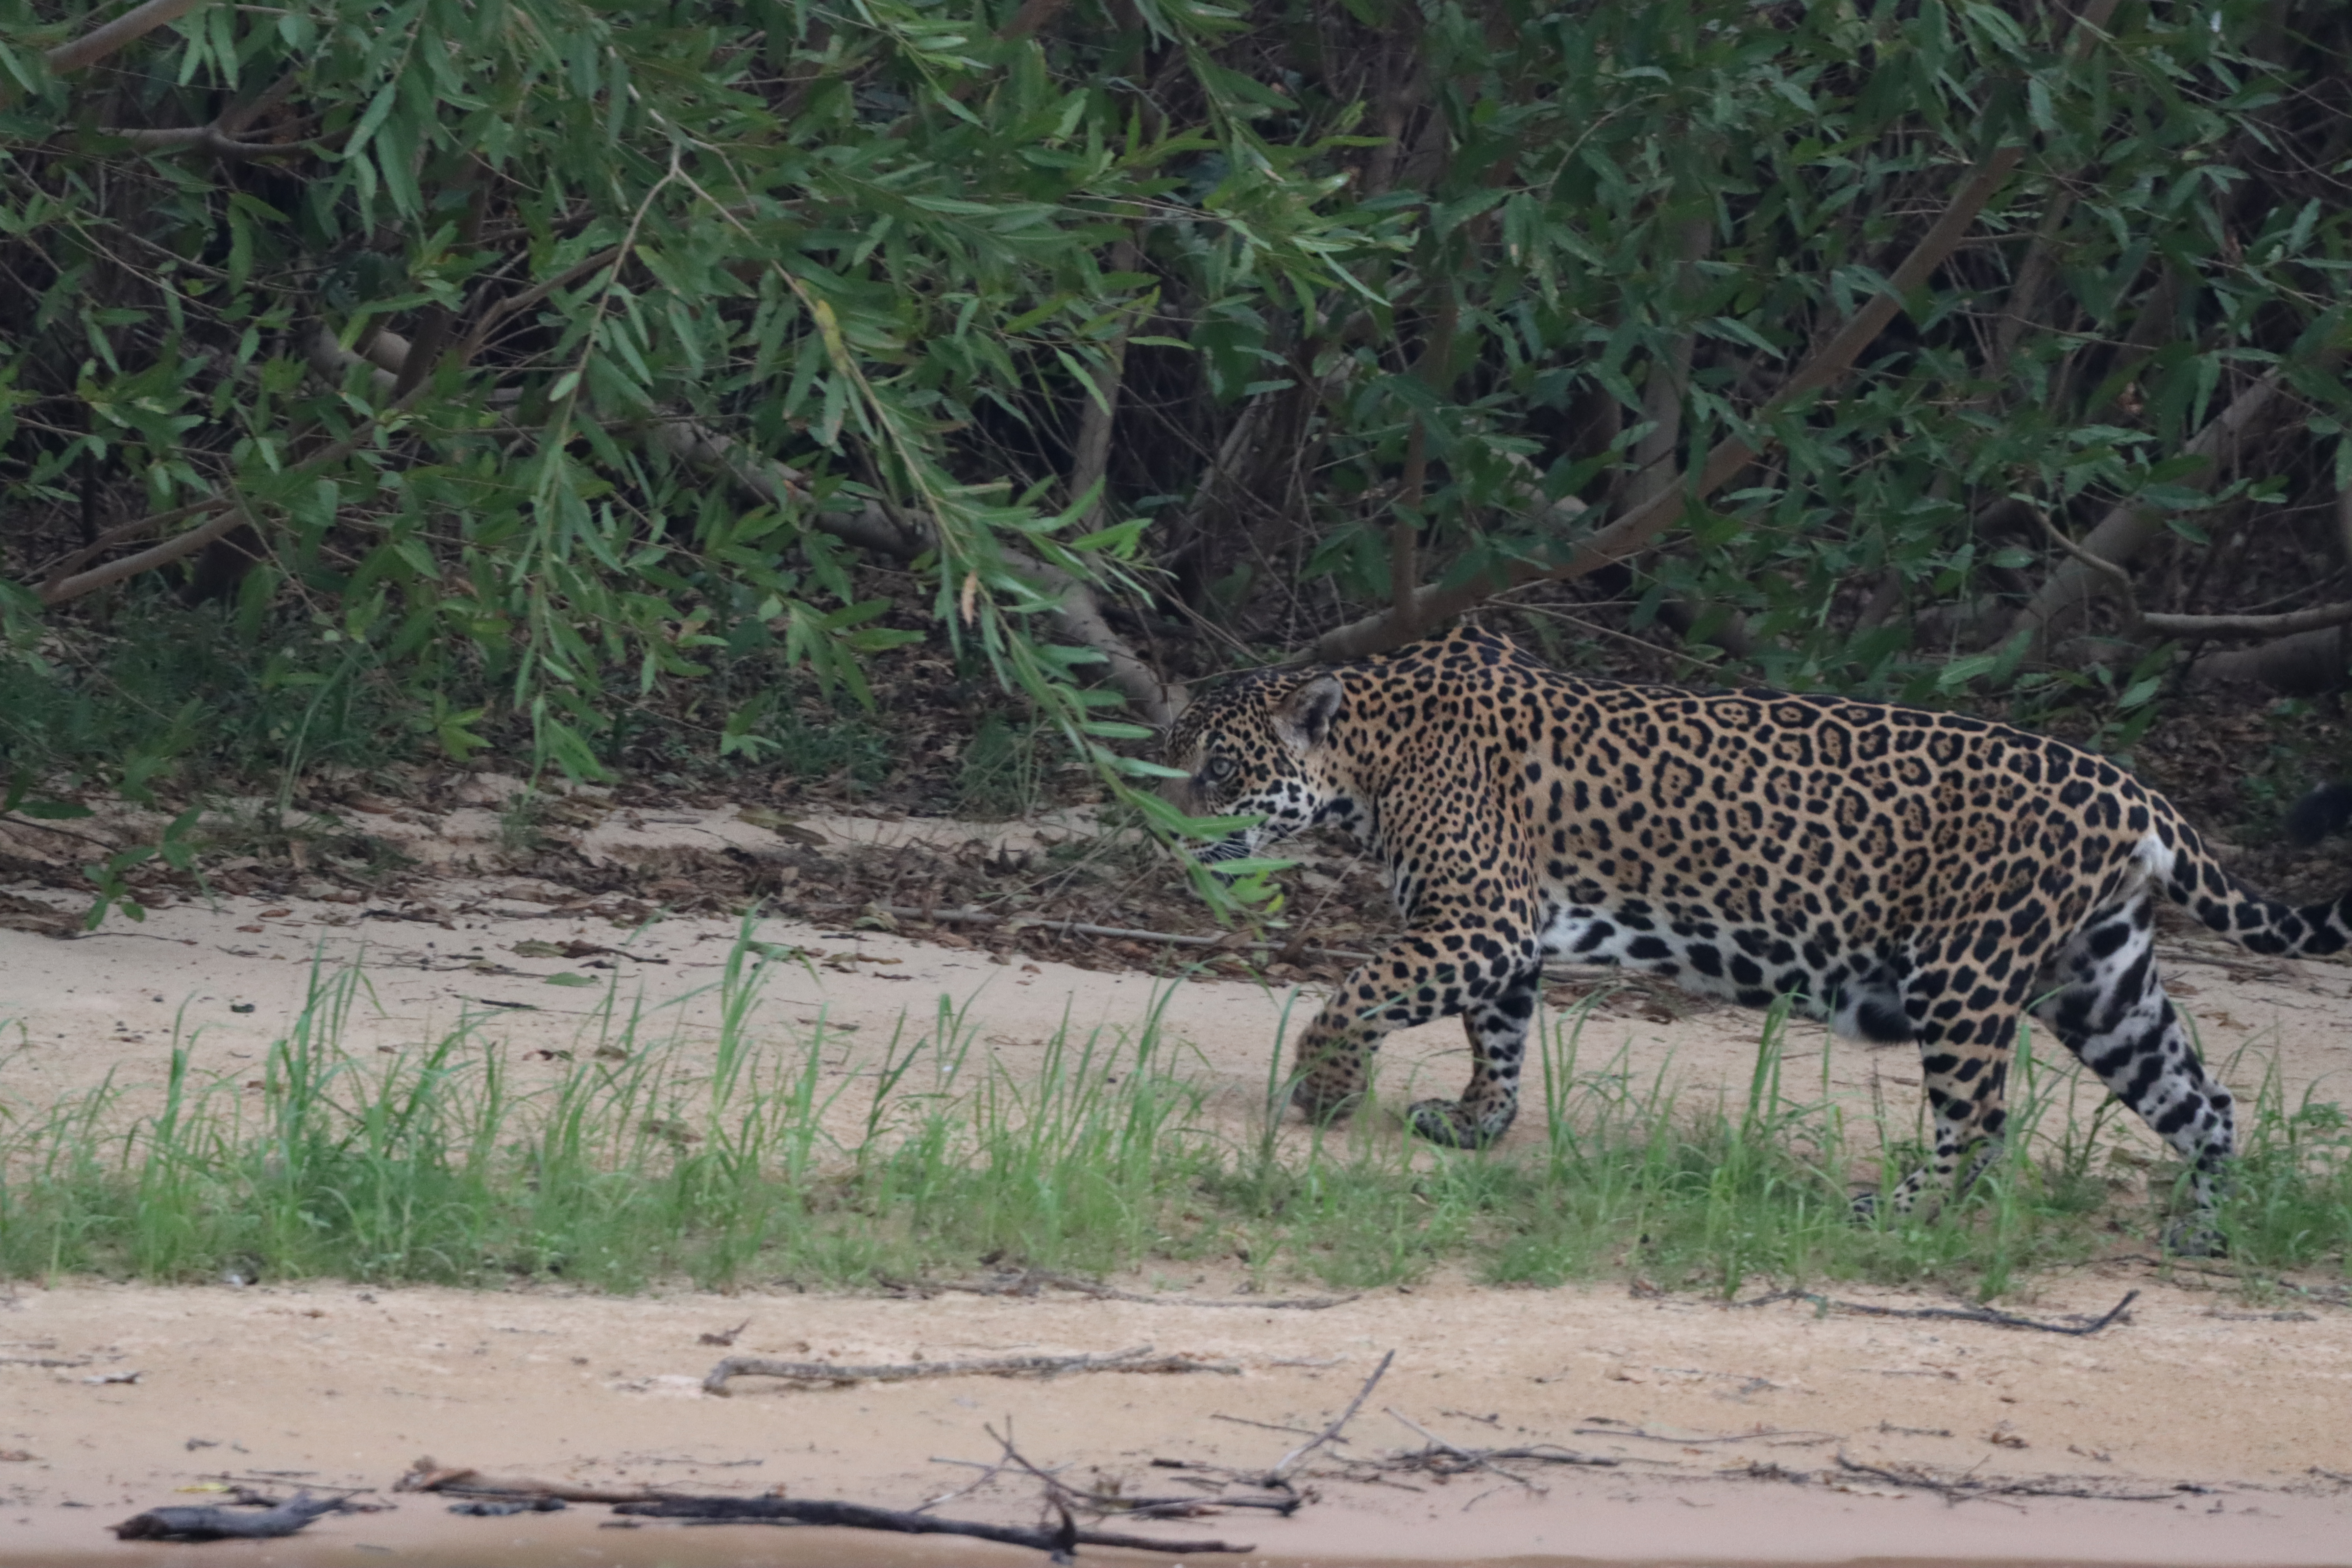
Jaguar: Pixana